Energy medicine

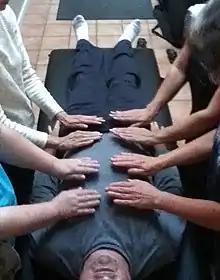
Practitioners performing at a Reiki share

Energy medicine is a branch of alternative medicine based on a pseudo-scientific belief that healers can channel "healing energy" into patients and effect positive results. The field is defined by shared beliefs and practices relating to mysticism and esotericism in the wider alternative medicine sphere rather than any unified terminology, leading to terms such as energy healing, vibrational medicine, and similar terms being used synonymously. In most cases, no empirically measurable "energy" is involved: the term refers instead to so-called subtle energy. Practitioners may classify their practice as hands-on, hands-off, or distant, wherein the patient and healer are in different locations. Many approaches to energy healing exist: for example, "biofield energy healing", "spiritual healing", "contact healing", "distant healing", therapeutic touch, Reiki, and "Qigong".